Quarterback sneak

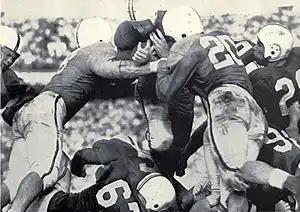
Maryland quarterback Jack Scarbath tallies the first score in the 1952 Sugar Bowl on a successful quarterback sneak.

A quarterback sneak is a play in gridiron football in which the quarterback, upon taking the center snap, runs forward or dives ahead while the offensive line is also surging forward. Despite the "sneak" moniker, this version of a quarterback draw play is often expected in situations where a very short gain is needed.